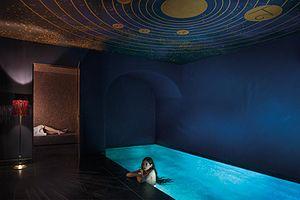
Salon eau maison souquet
La Maison Souquet est un hôtel cinq étoiles de la Collection Maisons Particulières, situé au 10 rue de Bruxelles à Paris, aux abords de Montmartre. Cet hôtel s'inspire des maisons de plaisirs de Montmartre. Il est décoré par l’architecte d'intérieur français Jacques Garcia.